Karl Rudolf Friedenthal

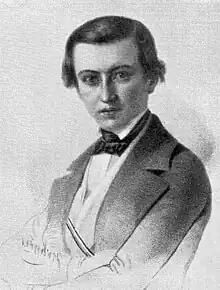
Karl Rudolf Friedenthal.

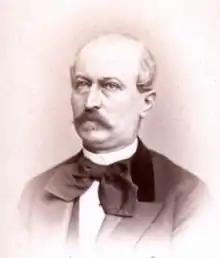
Karl Rudolf Friedenthal (1874).

Karl Rudolf Friedenthal (15 September 1827 – 7 March 1890) was a Prussian statesman.